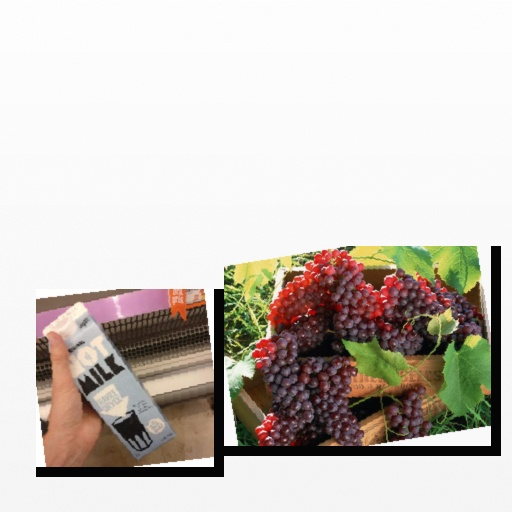
Food items: oat_milk, grapes